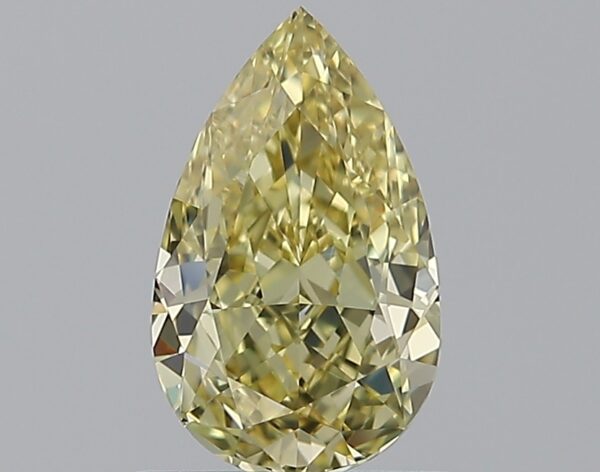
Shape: pear
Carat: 0.81
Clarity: VVS2
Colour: FANCY
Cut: EX
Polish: EX
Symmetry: VG
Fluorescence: M
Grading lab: GIA
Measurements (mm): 7.93 x 4.83 x 3.08